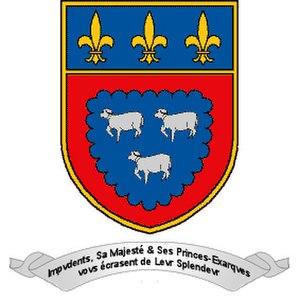
Bourges est une commune française, préfecture du département du Cher. Avec 64 551 habitants en 2017, il s'agit de la commune la plus peuplée du département. Au centre d'une aire urbaine de 140 350 habitants, Bourges est la troisième commune la plus peuplée de la région Centre-Val de Loire, après Tours et Orléans, et devant Blois, Châteauroux et Chartres.
Cet article expose les itinéraires du roi Louis XI de 1461 à 1483.